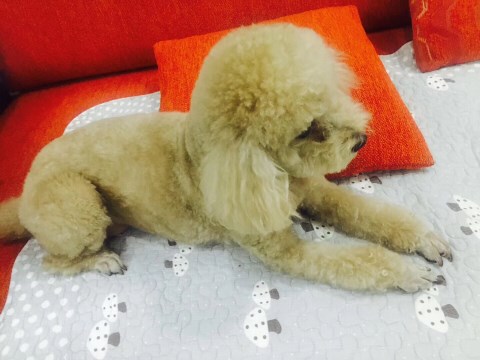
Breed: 7449-n000128-teddy